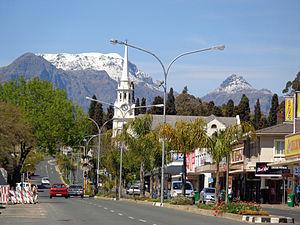
Wellington est une ville située sur les bords du fleuve Berg, dans la province du Cap-Occidental dans le sud-ouest de l’Afrique du Sud. Elle est gérée par la municipalité locale de Drakenstein.